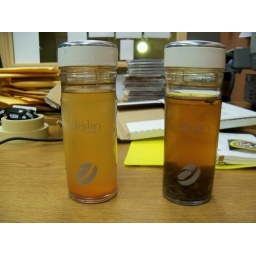
green tea in one, salt water and cayenne pepper in the other